Sextil Pușcariu

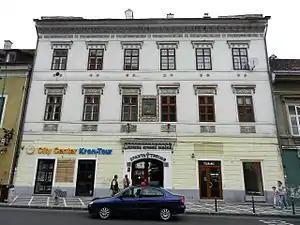
Pușcariu's Brașov house

Born in Brașov as Iosif and Eufosina's sixth son, Sextil Iosif Pușcariu would later have two more brothers and a sister. He attended the Romanian high school in his native city, where he picked up Latin and history from teacher Vasile Goldiș, before going to Germany and France for his undergraduate and doctoral degrees. Trained in the spirit of Positivism, he was one of the first Romanian scholars to make a transition from philology to methodical linguistics. At the University of Paris, between 1899 and 1901, he studied under Gaston Paris, while his doctoral adviser at Leipzig University was Gustav Weigand. Weigand introduced him to a Dutch female student of Romanian, whom Pușcariu would later describe as his first love. He also studied at the University of Vienna, teaching there in 1904.